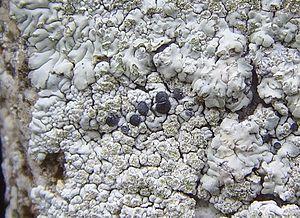
Diploicia canescens sur un mur, apothécies (Penn ar Run, Goulien, Finistère, Bretagne France)
Diploicia canescens est une espèce de lichen encroûtant commun sur les rochers et les écorces. Il s'agit d'une espèce résistante à la pollution atmosphérique.